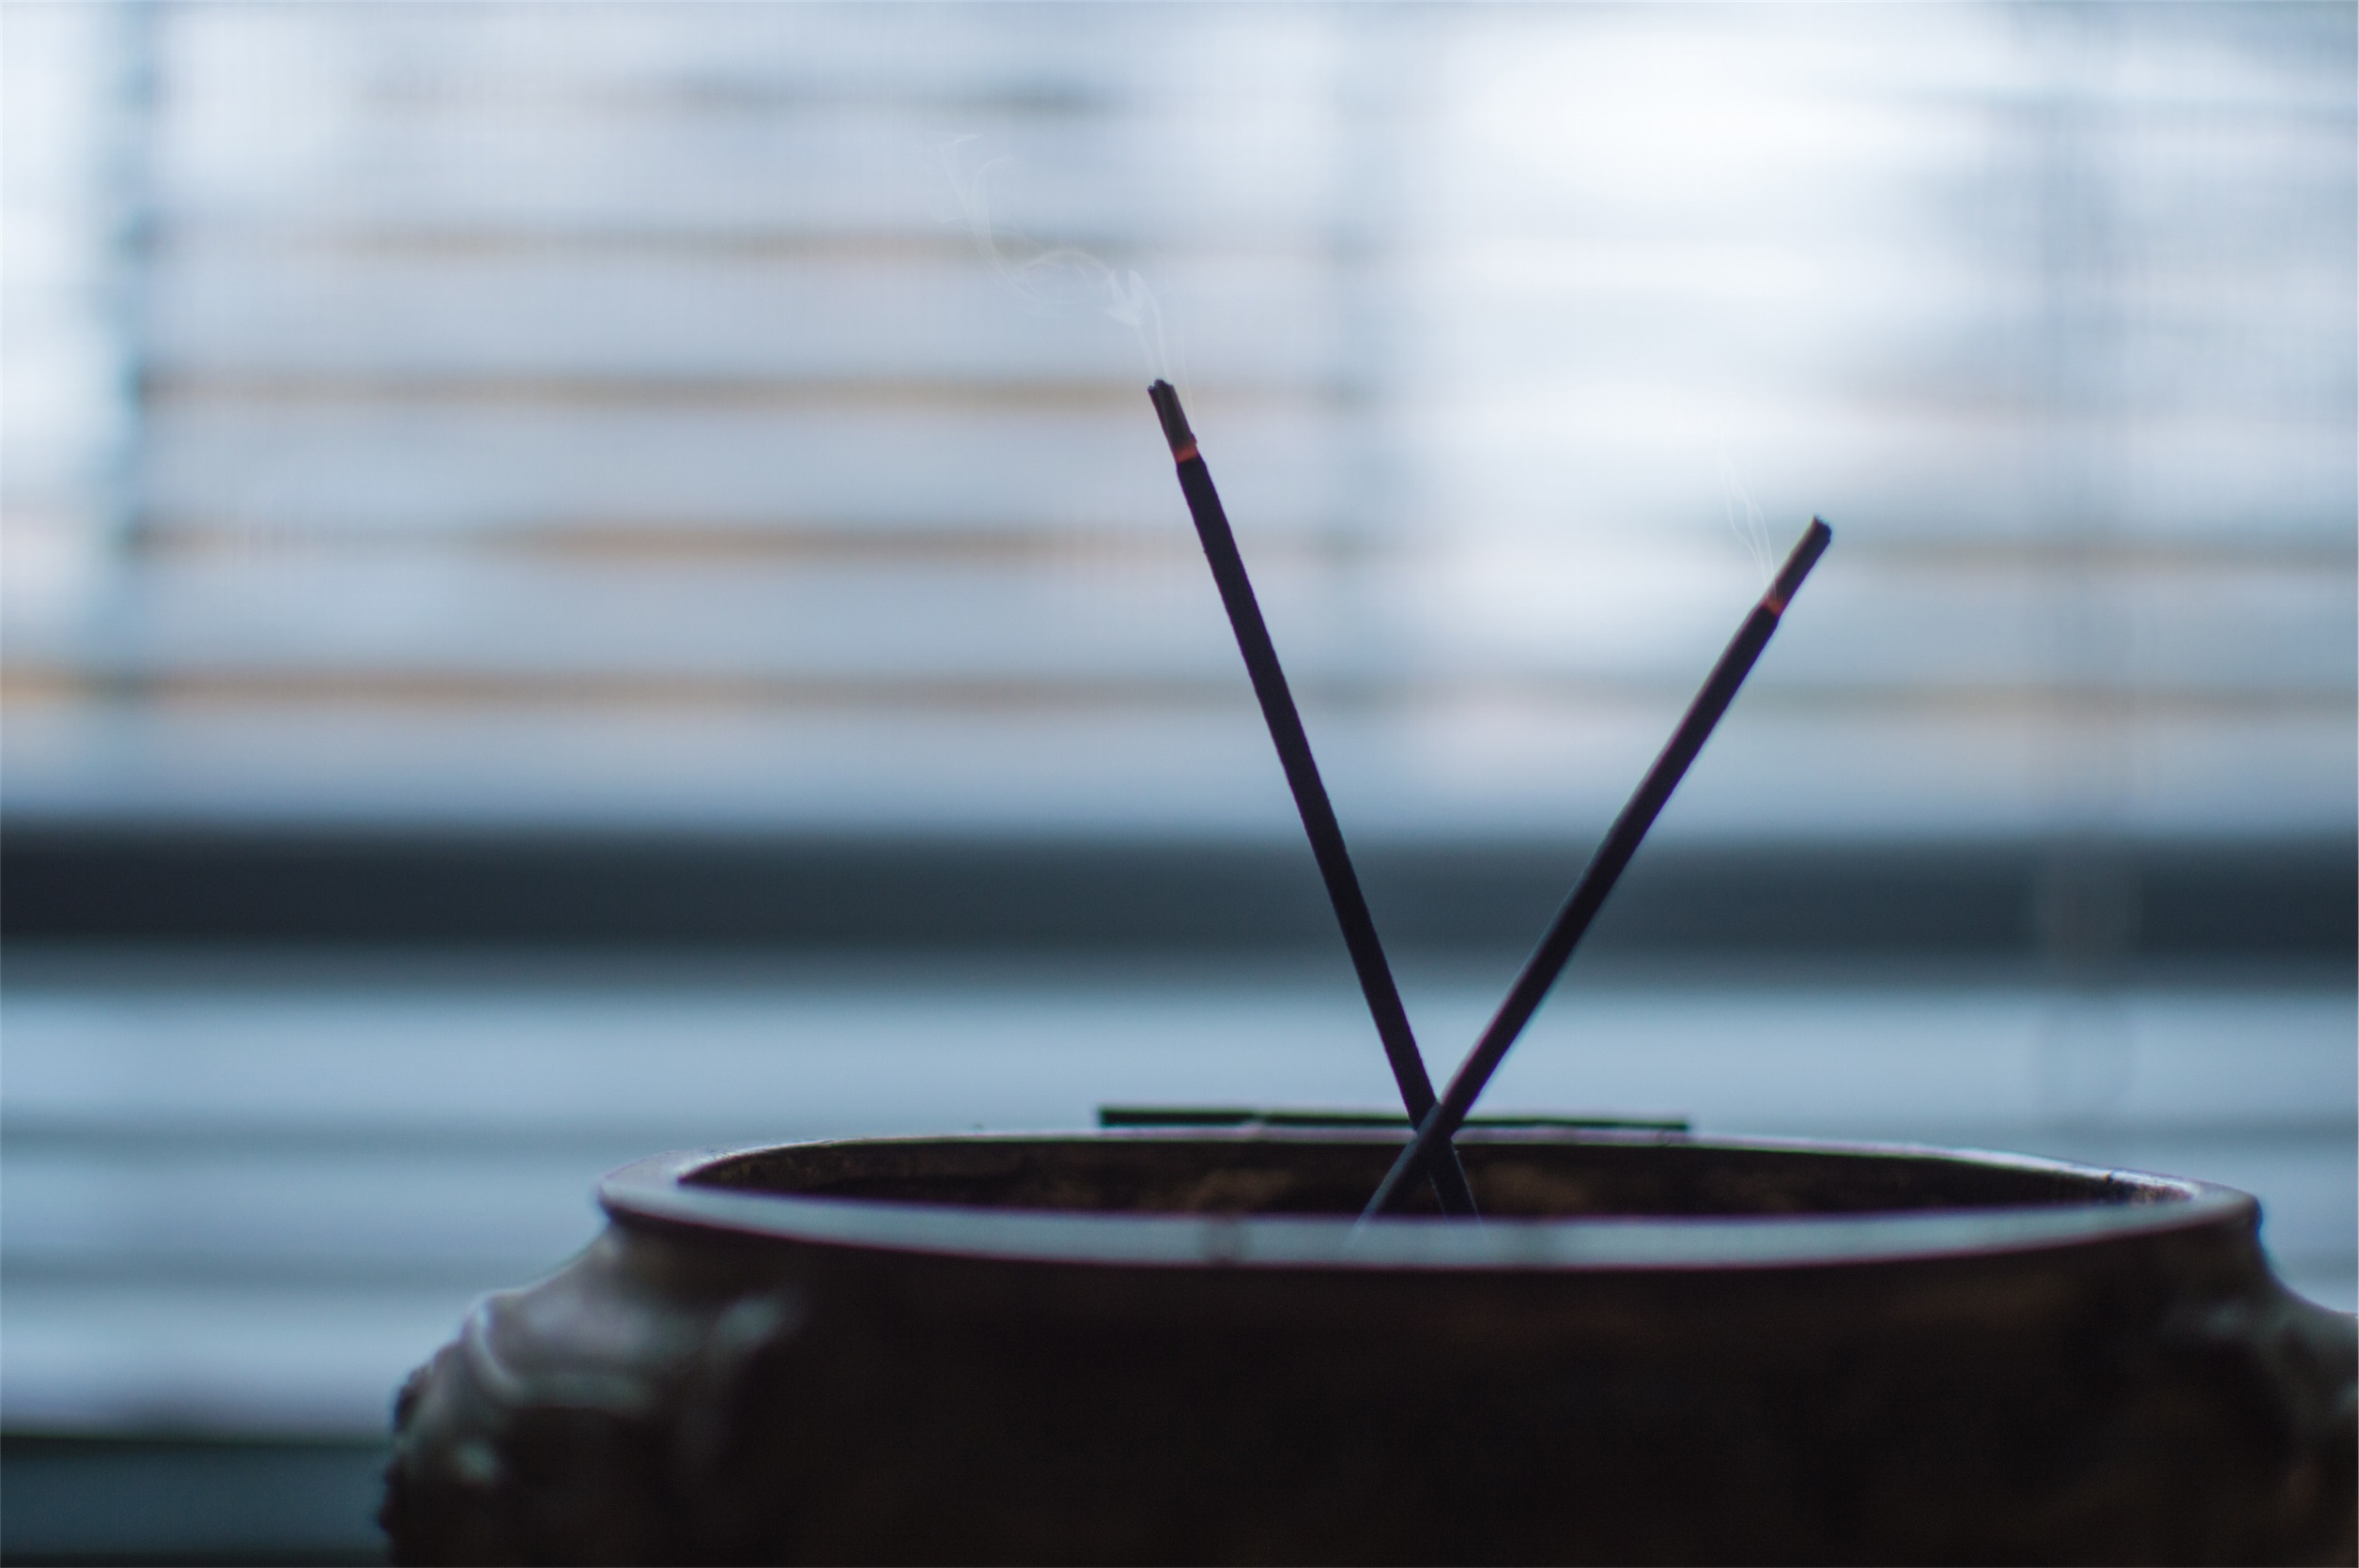
light, glass, home, smoke, reflection, color, black, lighting, decor, circle, incense, close up, shape, scent, macro photography